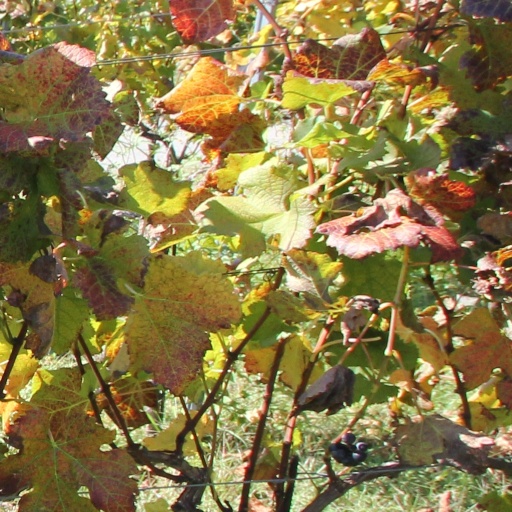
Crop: grape